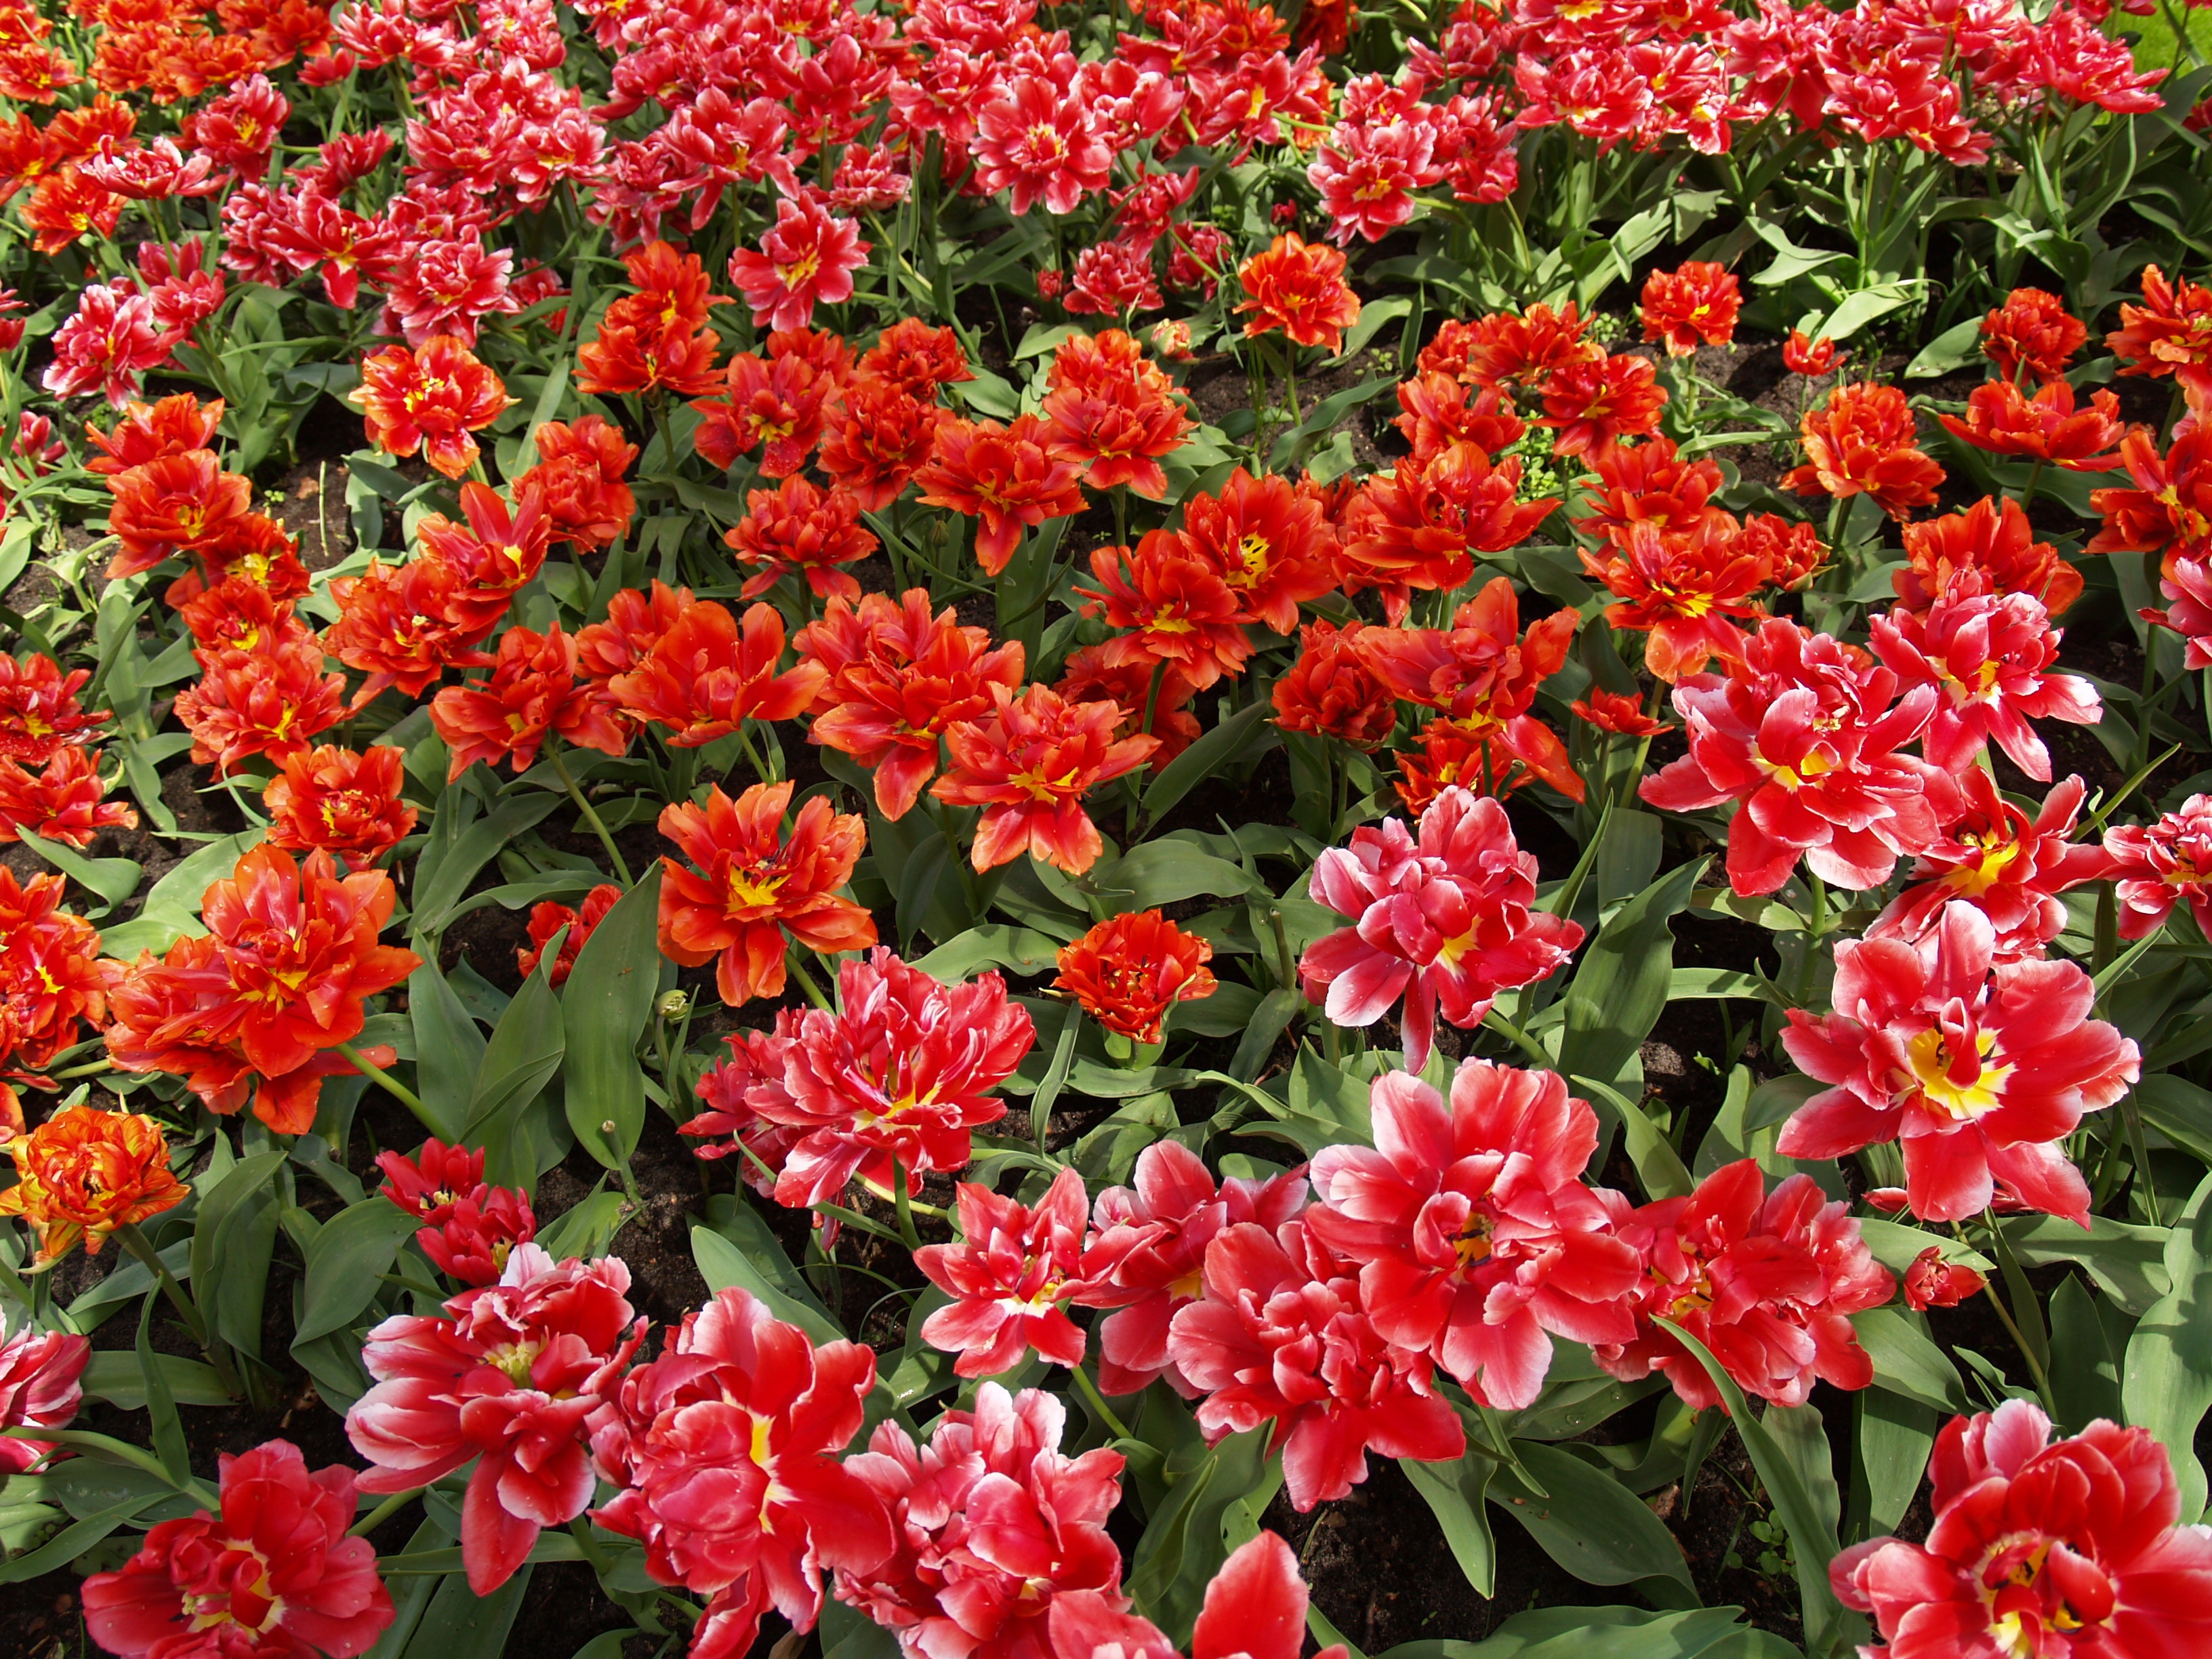
plant, flower, bloom, summer, spring, green, red, cosy, botany, colorful, tourism, pink, flora, flowers, netherlands, shrub, bulbs, nice, tulips, keukenhof, merry, coloured, flowering plant, tulip fields, bulb netherlands, annual plant, land plant